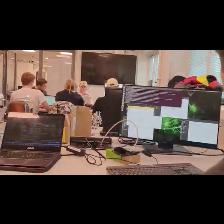
Label: Human